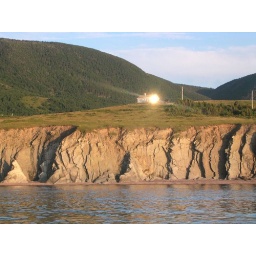
Sunset strikes the upper windows of a home above the cliffs near Bay St Lawrence, Nova Scotia.